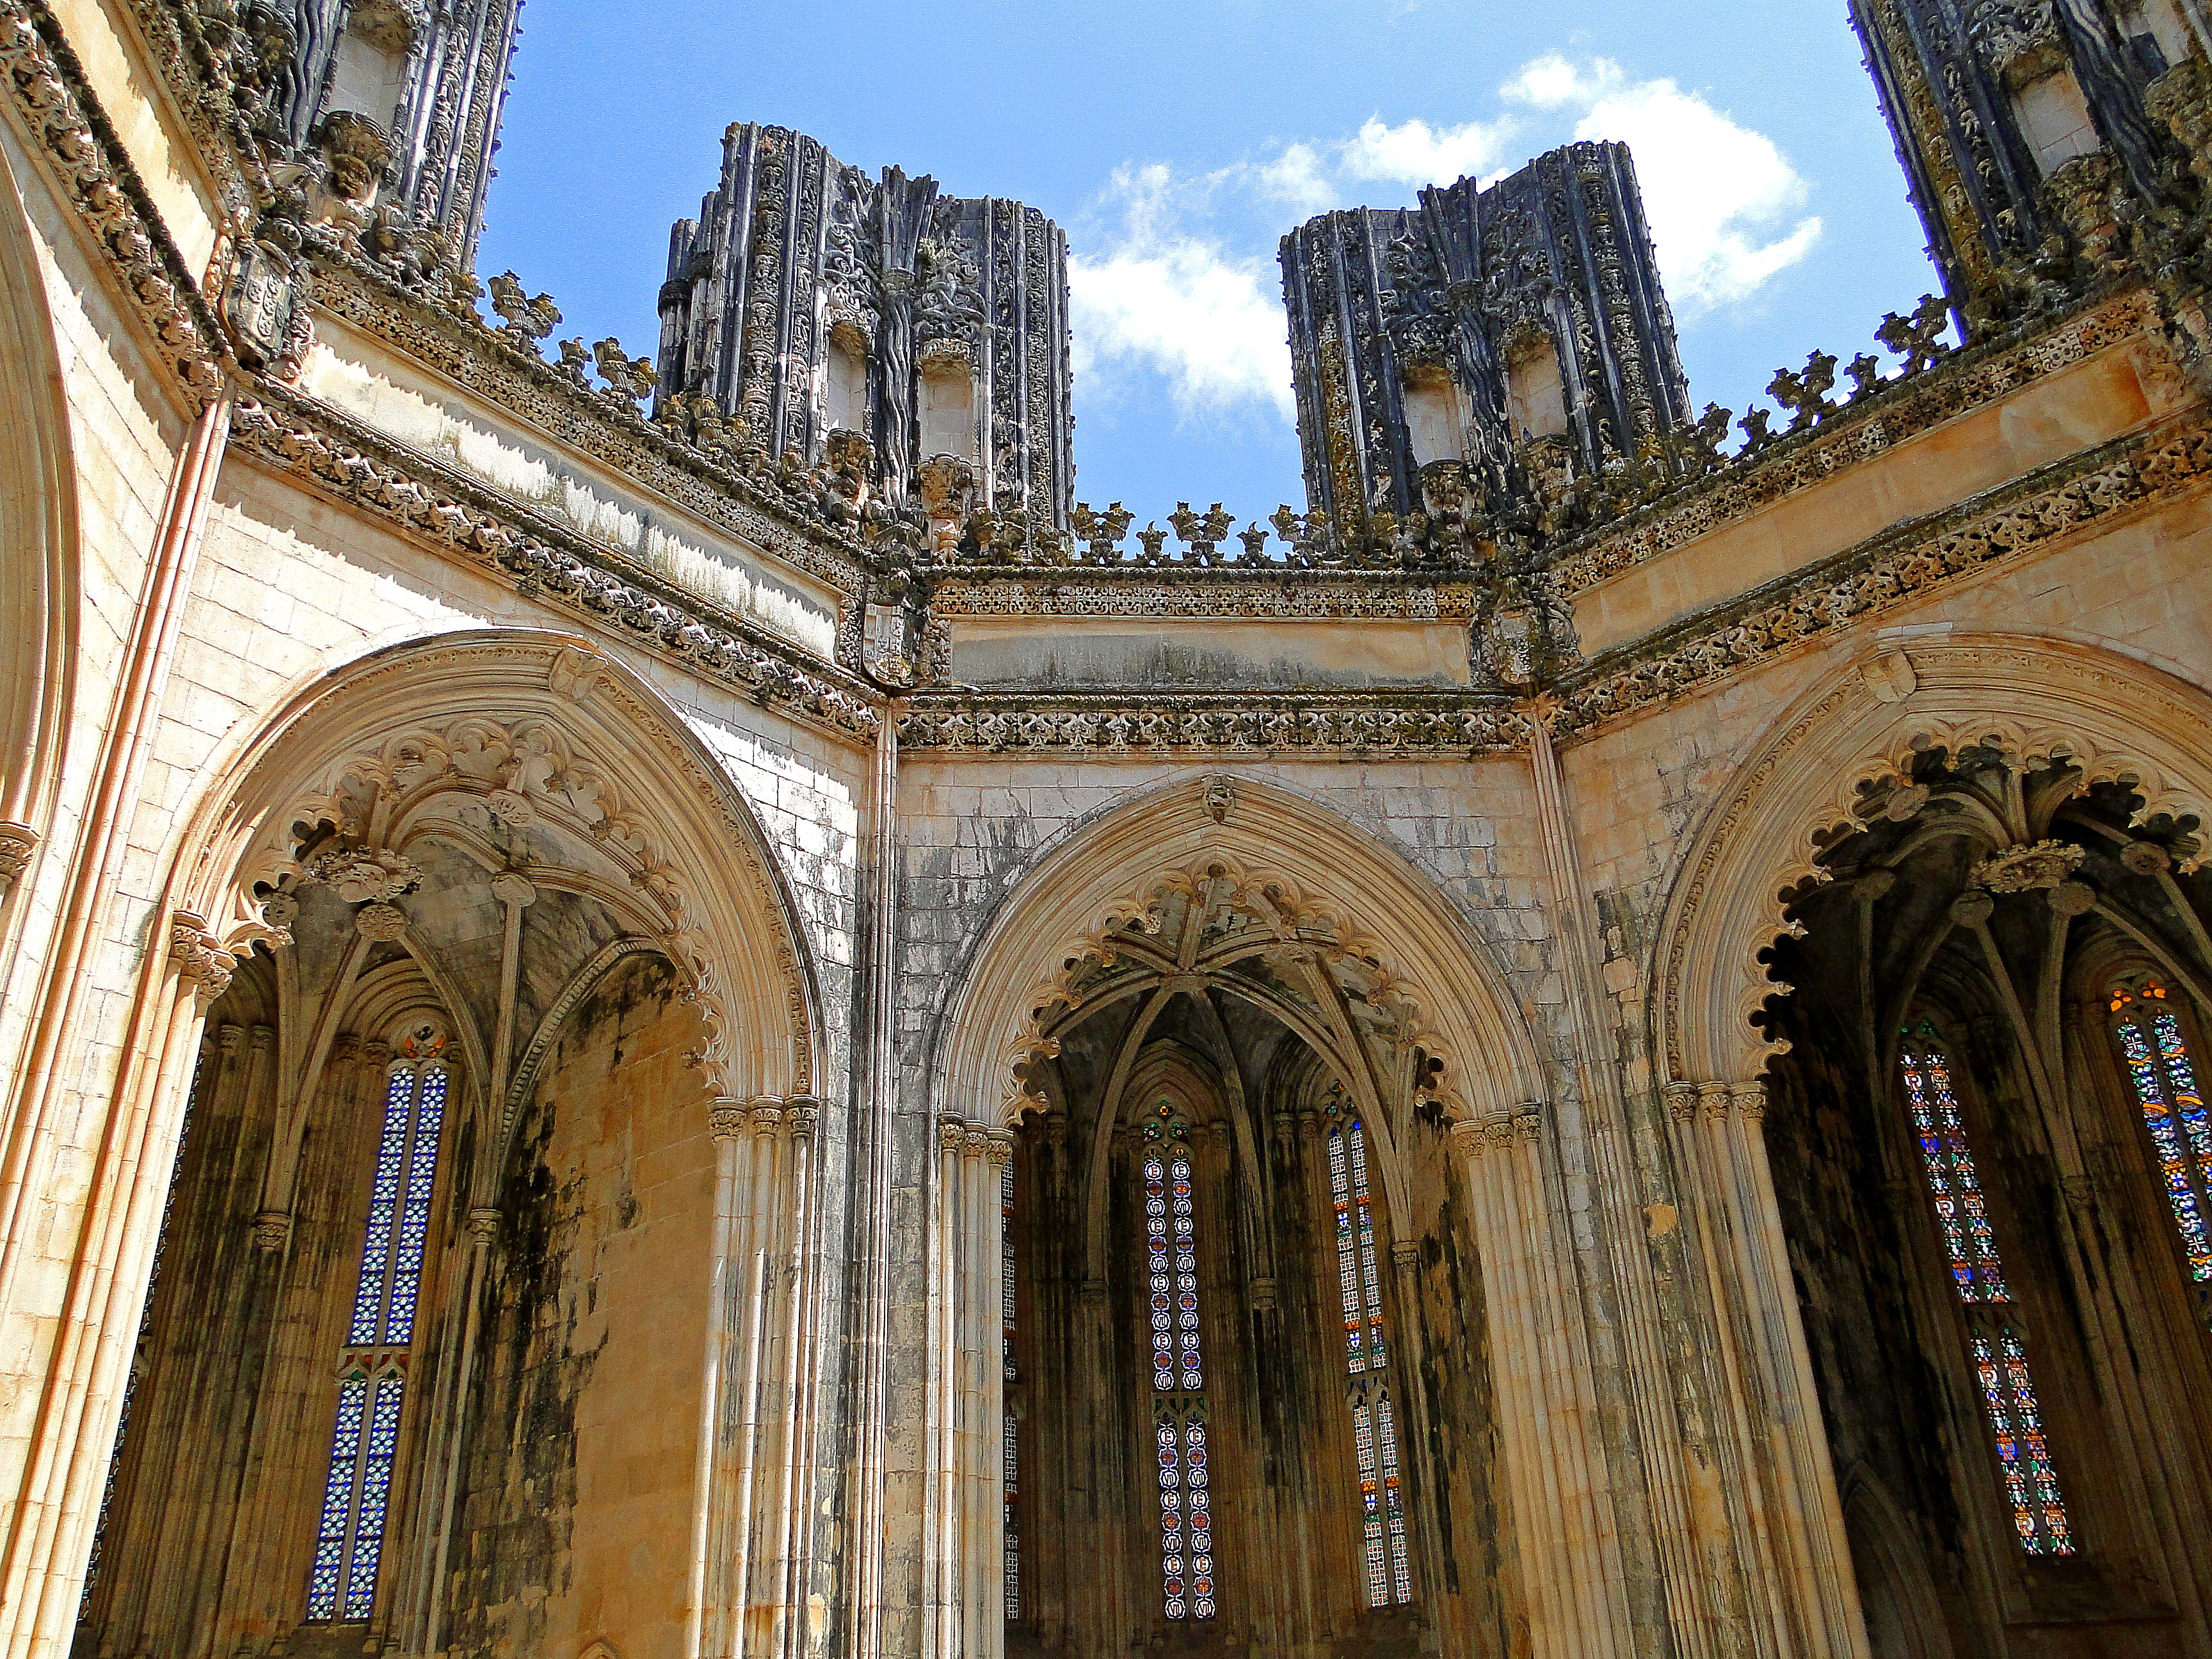
architecture, building, arch, facade, church, cathedral, place of worship, monastery, portugal, style, rotunda, abbey, basilica, bows, architectural, decorating, gothic architecture, ancient history, byzantine architecture, batalha, monastery of st, mary winning, manueline style, unfinished chapels, edward pantheon and, monastery in batalha